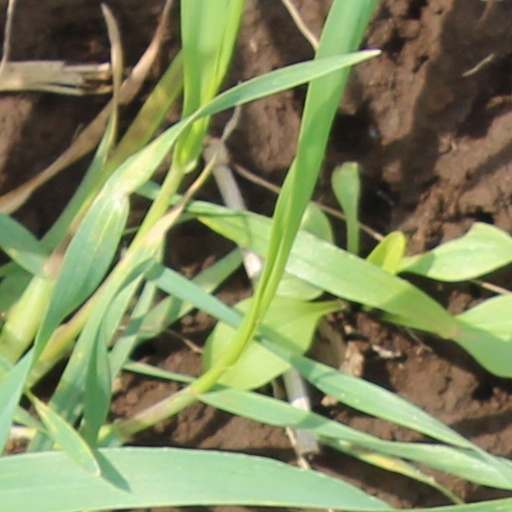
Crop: wheat